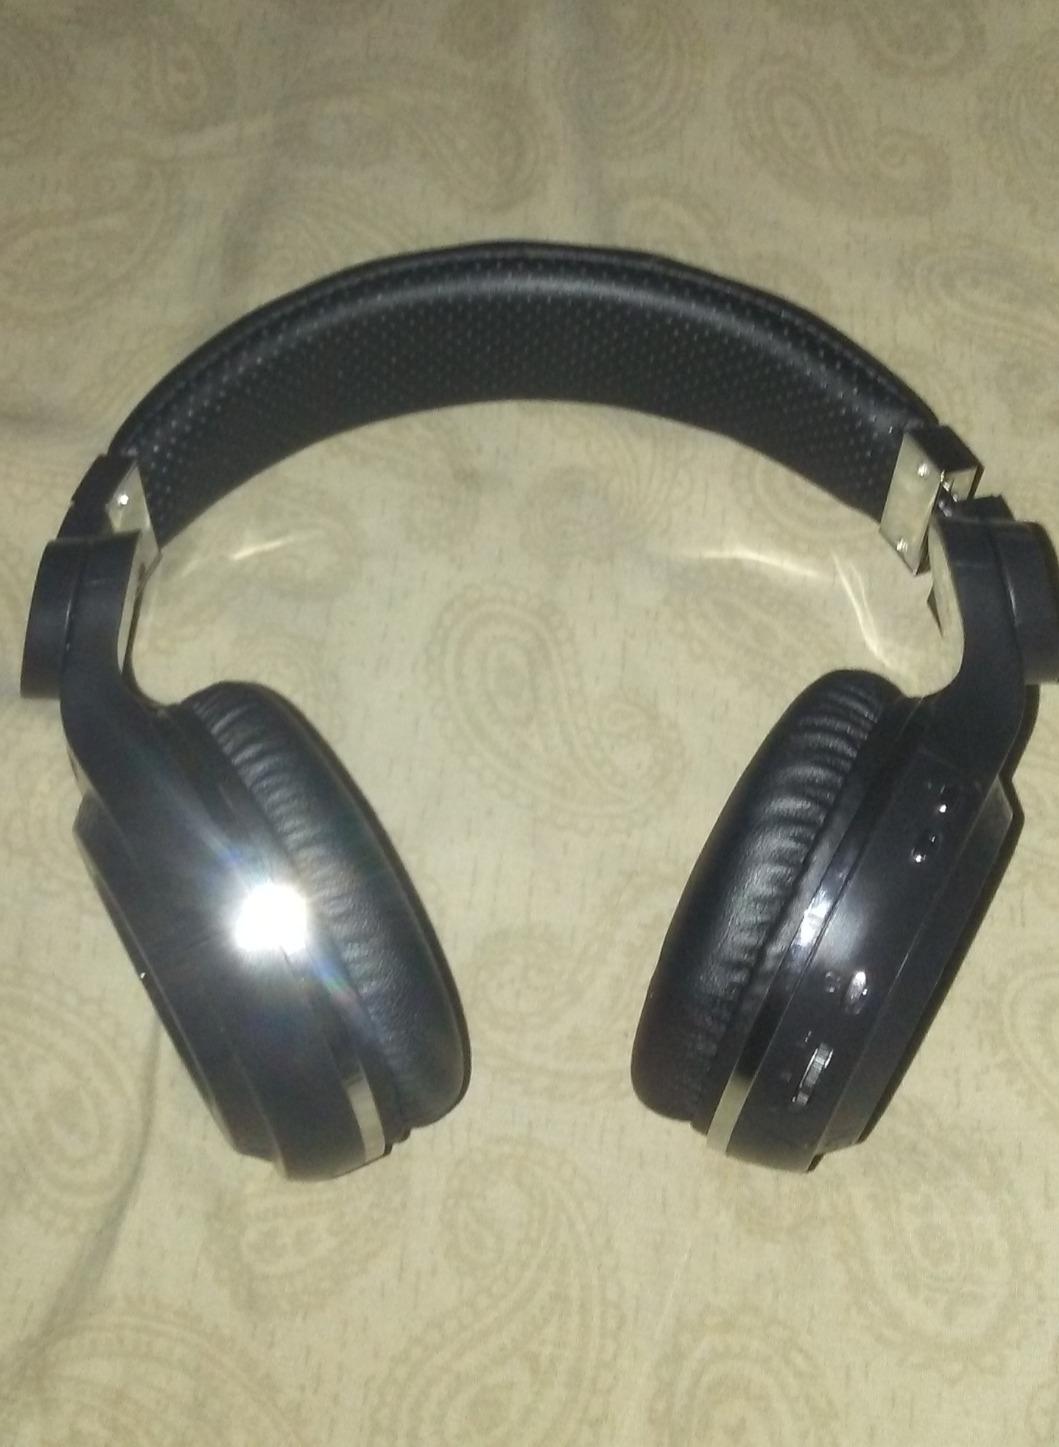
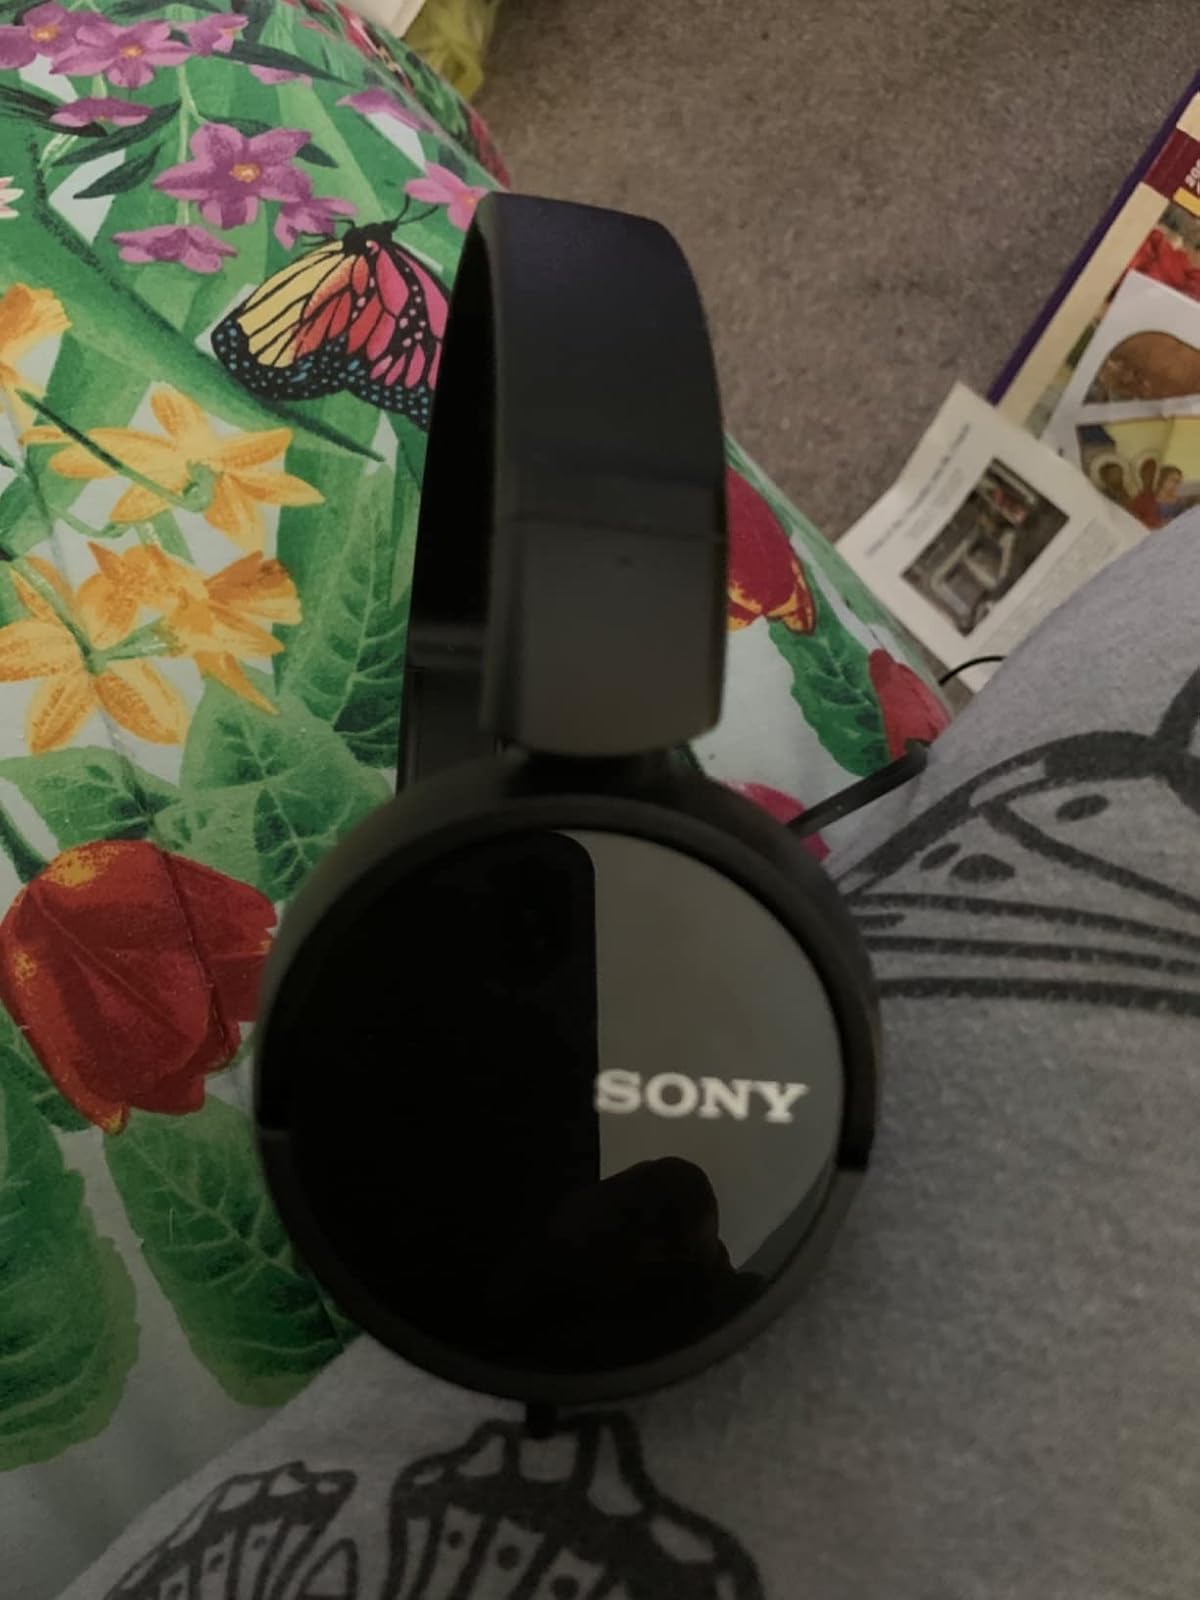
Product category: headphones
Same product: no